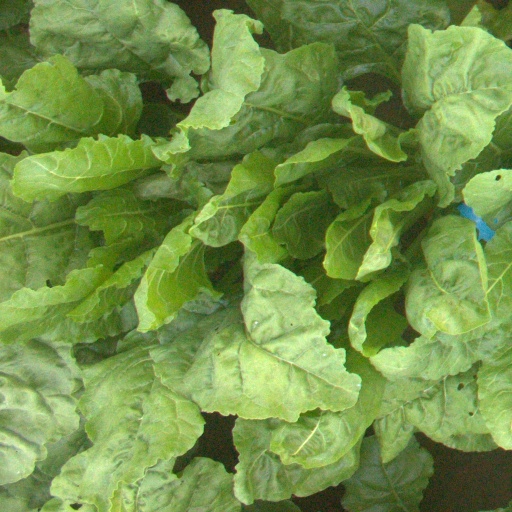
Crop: sugar beet